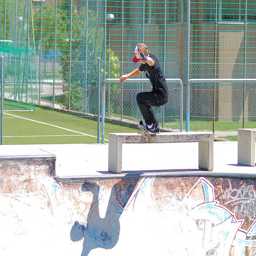
Skate boarder at the top with his shadow copying his moves
A person jumping up in the air on a skateboard.
A man riding a skateboard on top of a stone bench.
A skateboarder grinding on a stone bench beside bowl.
A kid on a skate board high up on a ramp.